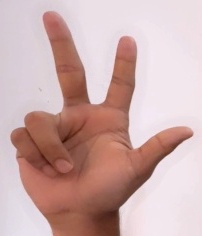
ASL sign: 3